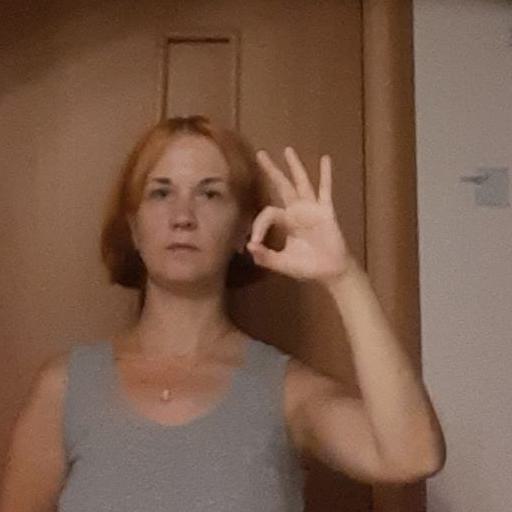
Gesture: ok